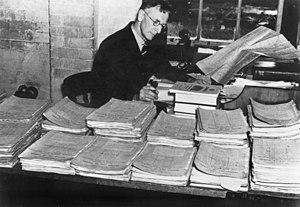
Querrieu est une commune française située dans le département de la Somme, en région Hauts-de-France.